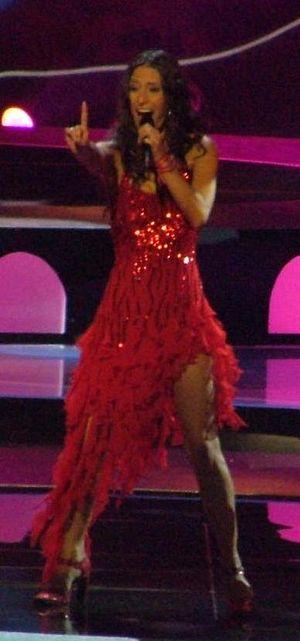
Xandee, nom de scène de Sandy Boets, née le 18 décembre 1978 à Tirlemont, est une chanteuse belge flamande.